Timo Sirainen

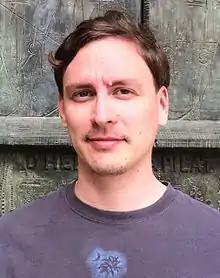
Timo Sirainen at Sagrada Família

Timo Sirainen, born 1979, is a Finnish programmer also known under the handles "cras" and "tss". Sirainen is the original author of the IRC-client Irssi and the POP/IMAP server Dovecot. Sirainen lives in Helsinki, Finland.